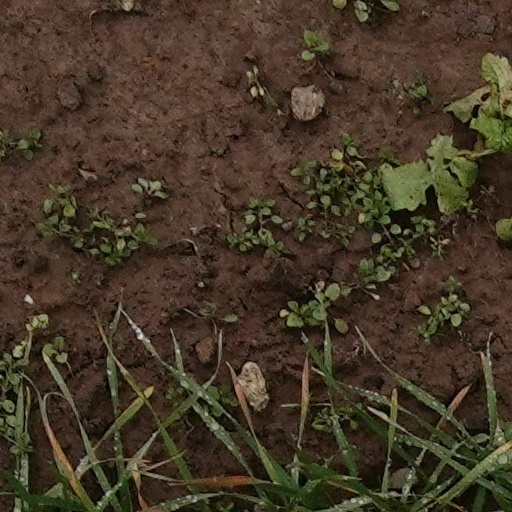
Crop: wheat